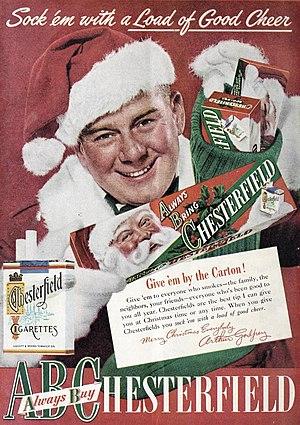
Arthur Godfrey est un animateur de radio, acteur et scénariste américain, né le 31 août 1903 à Manhattan, ville où il est mort le 16 mars 1983. Un incident survenu à l'antenne ternit définitivement son image et amorça le déclin de sa popularité. Au milieu des années 1950, alors qu'il était au sommet de sa gloire, Godfrey animait deux émissions hebdomadaires pour CBS-TV et un show matinal de 90 minutes, alors qu'au début des années 1960, il ne faisait plus que des interventions ponctuelles à l'écran ; sa chronique quotidienne à la radio prit fin en 1972.